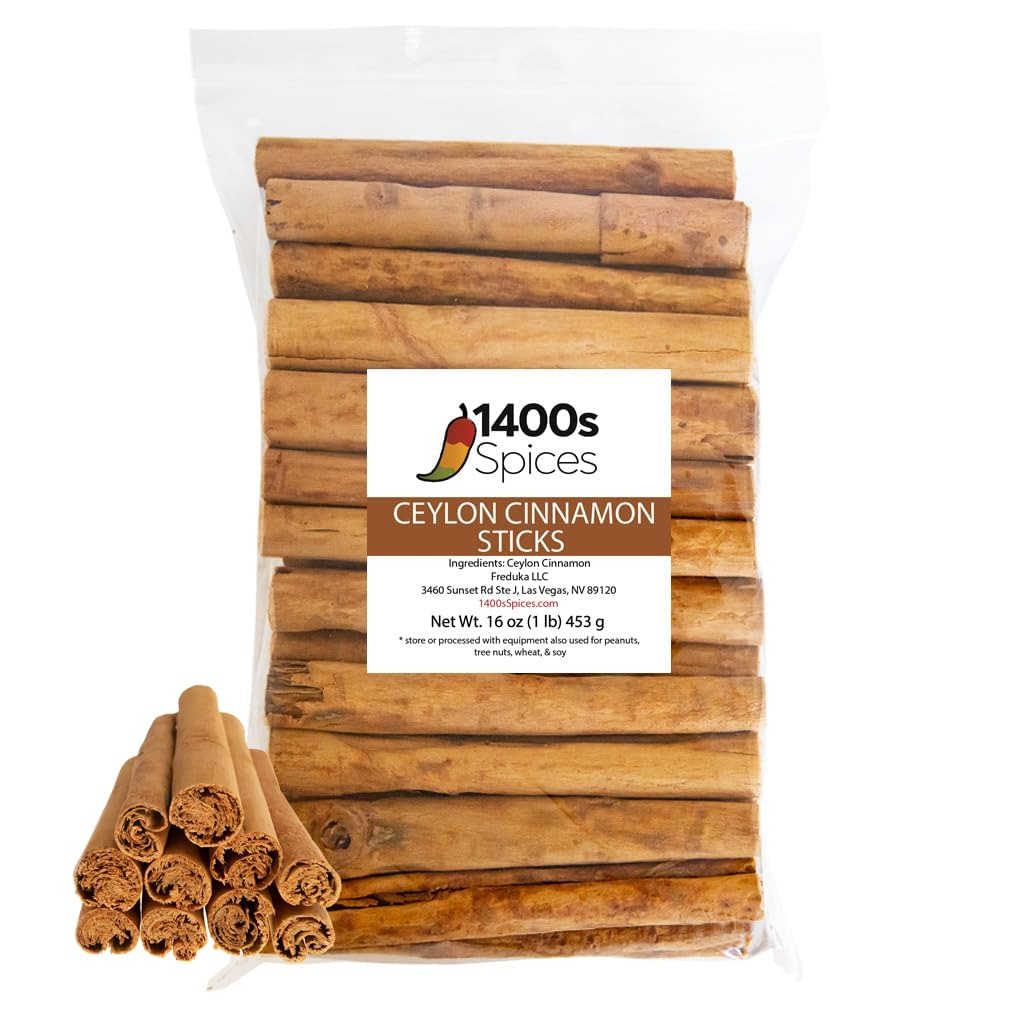
Item Name: 1lb Ceylon Cinnamon Sticks from Sri Lanka, True Cinnamon Stick, Canela Entera en Rama.
Bullet Point 1: Unique taste: One of the best parts about our bulk cinnamon sticks is their floral, soft, and citrusy aromatic properties. The first pick for most chefs, the delicate, soft, and buttery Ceylon cinnamon stick is perfect for stews, curries, pastries, and multiple recipes
Bullet Point 2: Naturally harvested: The true cinnamon is harvested after about two years of growth. The inner bark is removed and later cut into strips, rolled into quills, and ultimately dried into what you will receive directly on your table
Bullet Point 3: Natural color: Our 5 inches ceylon cinnamon are filled and composed of layers of cinnamon bark. With a light brown or tan color, it is lighter in flavor and rarer by variety
Bullet Point 4: Mexican Cinnamon sticks are actually Ceylon Cinnamon sticks imported almost exclusively from the Island of Sri Lanka. Mexico does not grow Cinnamon
Value: 16.0
Unit: Ounce

Price: 21.97